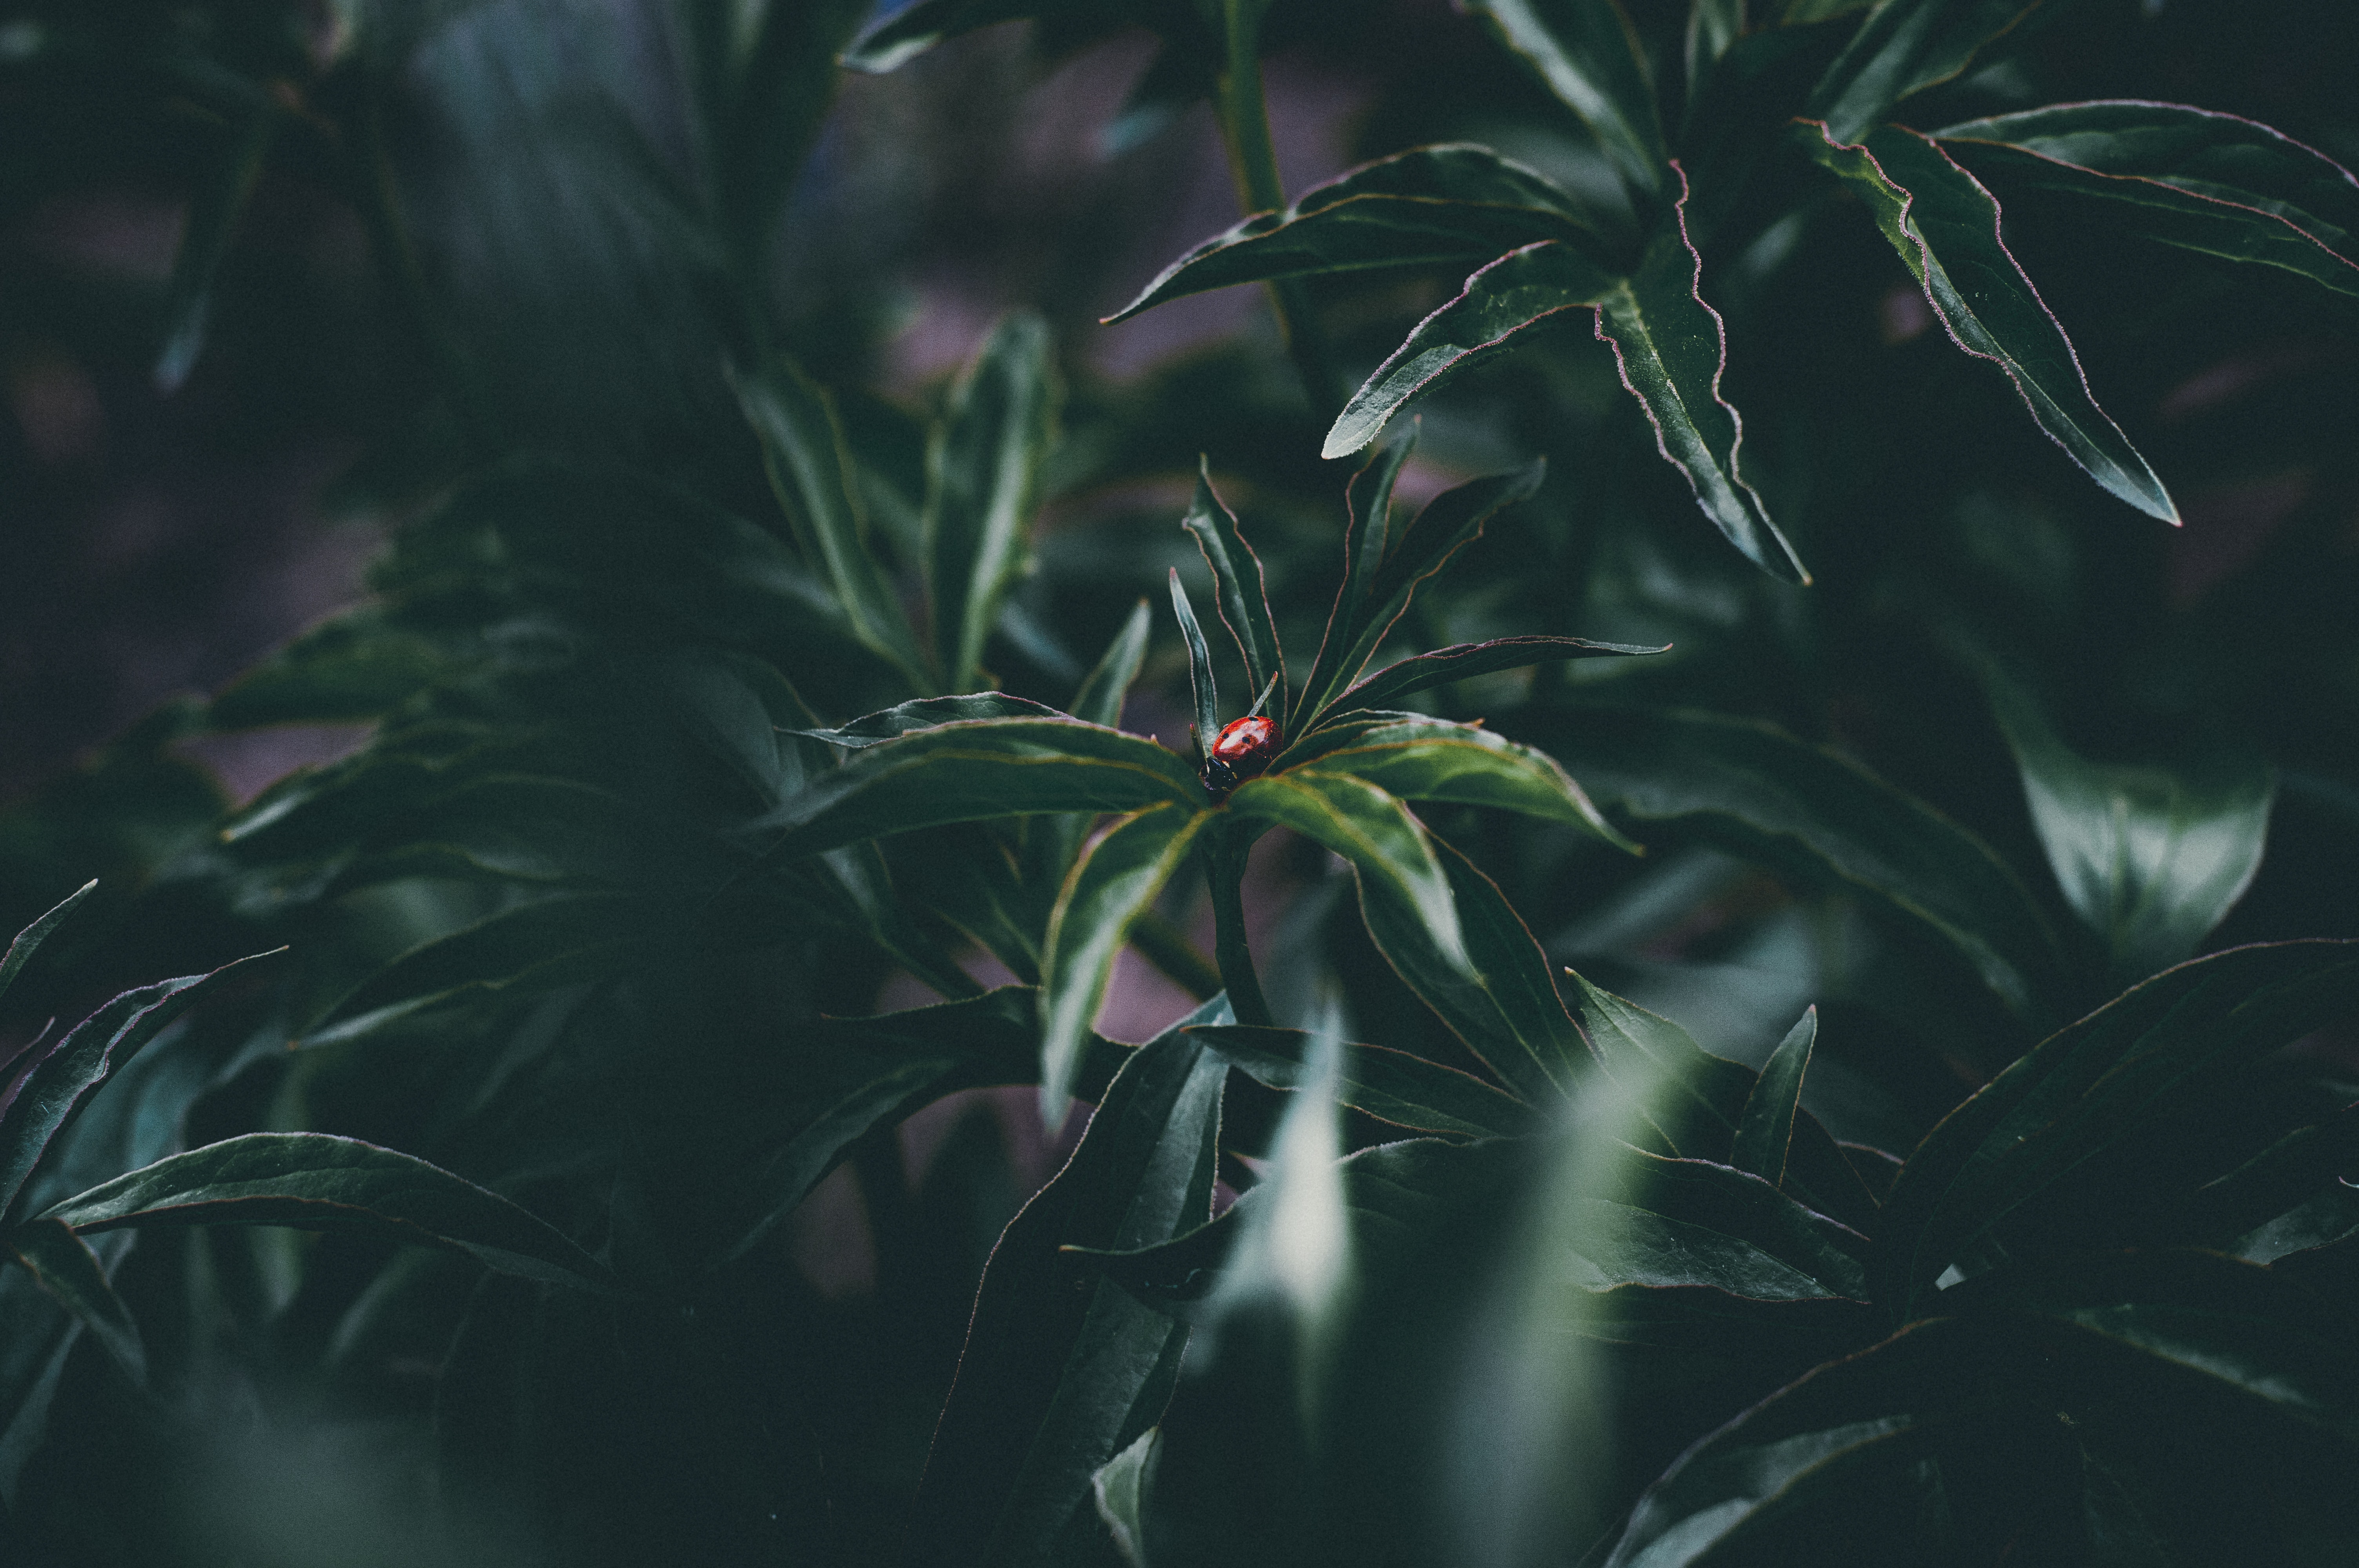
green, vegetation, leaf, terrestrial plant, plant, natural environment, flower, botany, tree, darkness, forest, rainforest, tropics, flowering plant, jungle, plant stem, wildflower